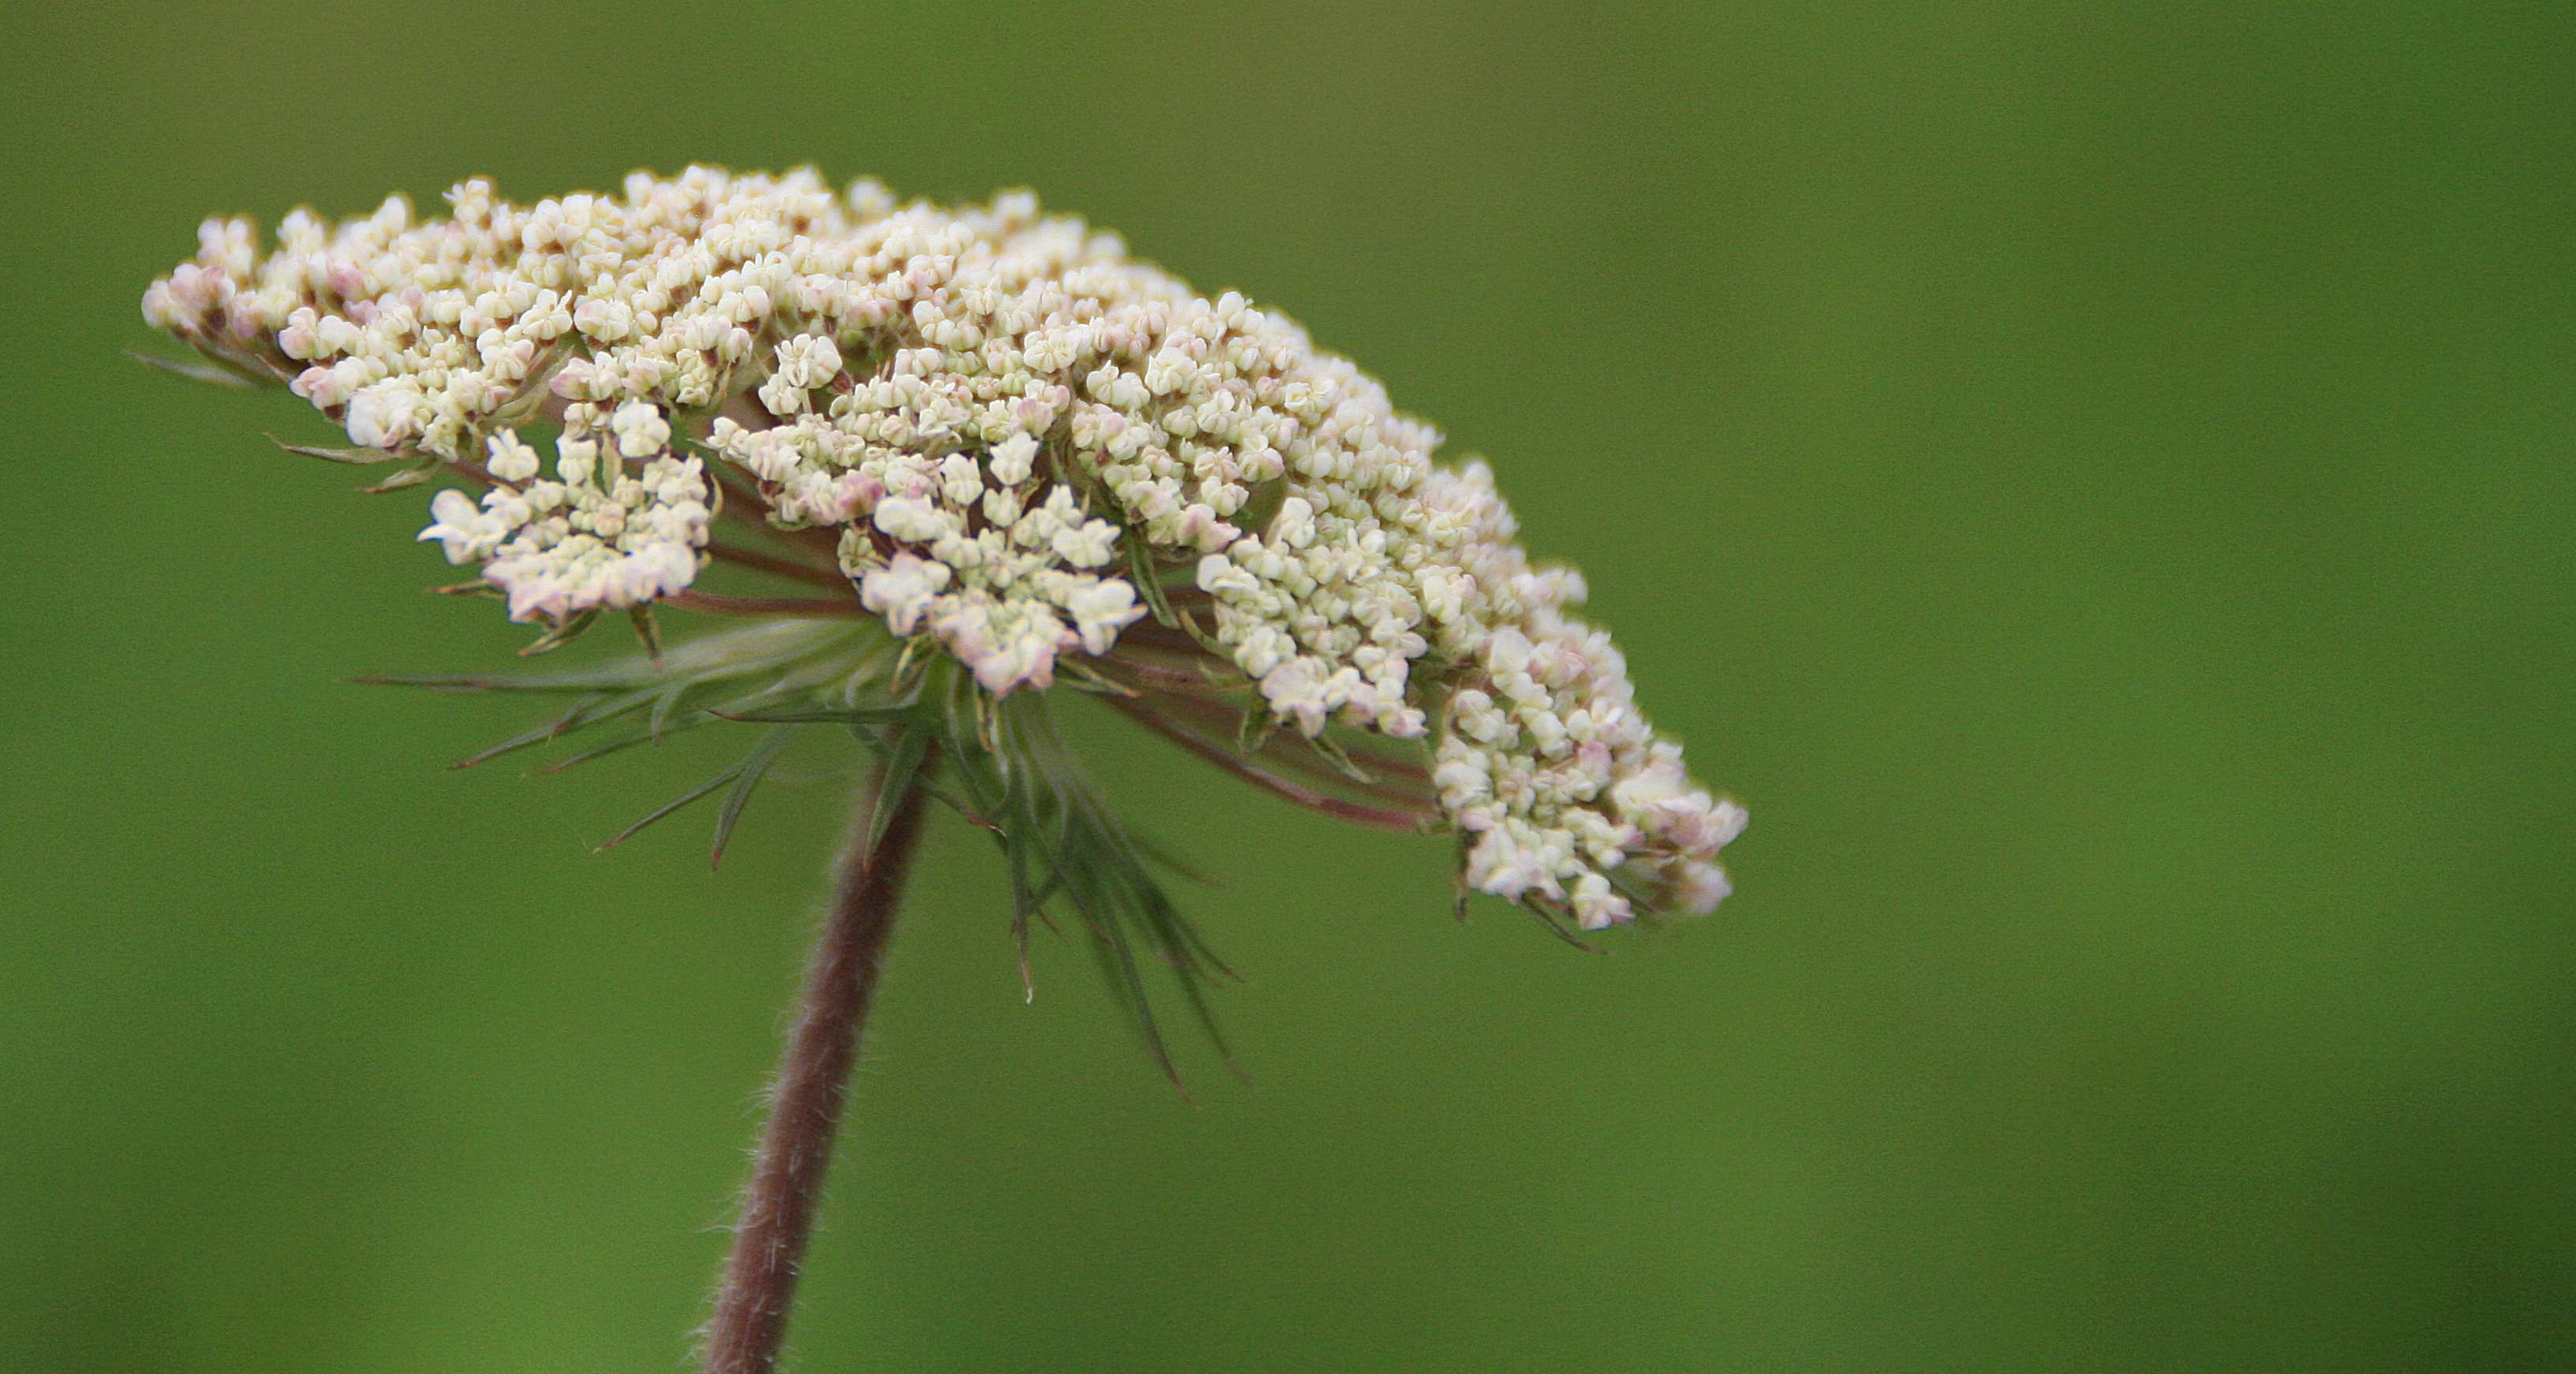
tree, nature, grass, branch, blossom, plant, photography, leaf, flower, green, produce, botany, flora, wildflower, close up, shrub, respenda2011, macro photography, flowering plant, grass family, plant stem, land plant